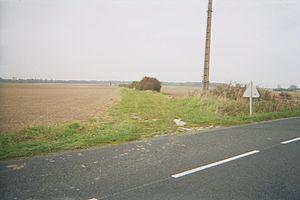
Voie antique dite ""le Chemin d'Espagne"" à Cigogné"
Cigogné est une commune française du département d'Indre-et-Loire, dans la région Centre-Val de Loire et dans la région historique de Touraine. Le plateau qui compose la presque totalité de son territoire communal est inscrit dans la petite région fertile de la Champeigne tourangelle ; ce n'est donc pas par hasard que dès l'âge du bronze, des peuplements, certainement agriculteurs, se sont installés sur ce plateau. L'évêque de Tours Théotolon est un personnage clé dans l'histoire de Cigogné : c'est lui qui fonde la paroisse vers le milieu du Xᵉ siècle pour assurer des revenus fonciers à une abbaye de sa ville, qu'il voulait restaurer. C'est surtout au Moyen Âge que l'histoire de Cigogné est la plus documentée, le fief de Cigogné étant alors une possession des comtes d'Anjou au cœur d'une Touraine qu'ils disputent aux comtes de Blois.